British soldiers in the eighteenth century

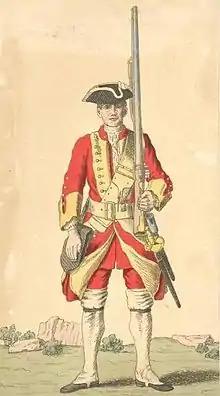
A British soldier of the 29th Regiment of Foot in 1742

The experience of British soldiers in the eighteenth century would have depended on where they were stationed, the time period and who they were fighting. The British Army underwent significant changes during the eighteenth century, mainly to ensure they would be able to perform well in the numerous wars that Great Britain participated in during the century, such as the War of the Spanish Succession, the War of the Austrian Succession, the Seven Years' War, the American Revolutionary War, and the French Revolutionary Wars.